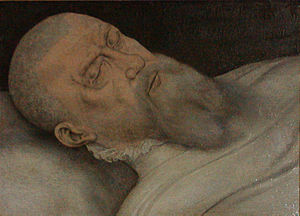
Christian 3. / Død
Christian 3. som lig, malet 1559 af Jost Verheiden.